Cowlinge

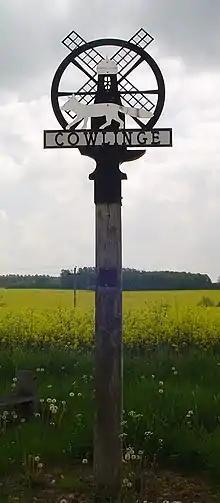
Signpost in Cowlinge

Cowlinge, pronounced "Coolinje", is a village and civil parish in the West Suffolk district of Suffolk in eastern England close to the Cambridgeshire and Essex borders.